Monte Carlo Madness

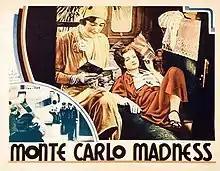
German film poster

Monte Carlo Madness is a 1932 German musical comedy film directed by Hanns Schwarz and starring Sari Maritza, Hans Albers and Charles Redgie. It was an English-language version of the 1931 German film "Bombs on Monte Carlo", which was based on the 1930 novel "Bombs on Monte Carlo" by Fritz Reck-Malleczewen. The screenplay concerns a captain who falls in love with a Queen in Monte Carlo. It cost to produce.